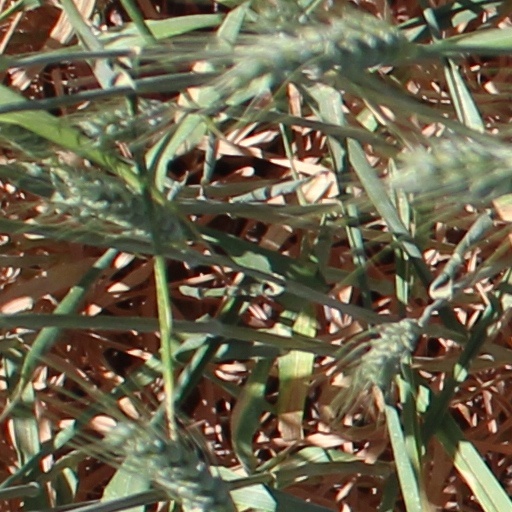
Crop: wheat